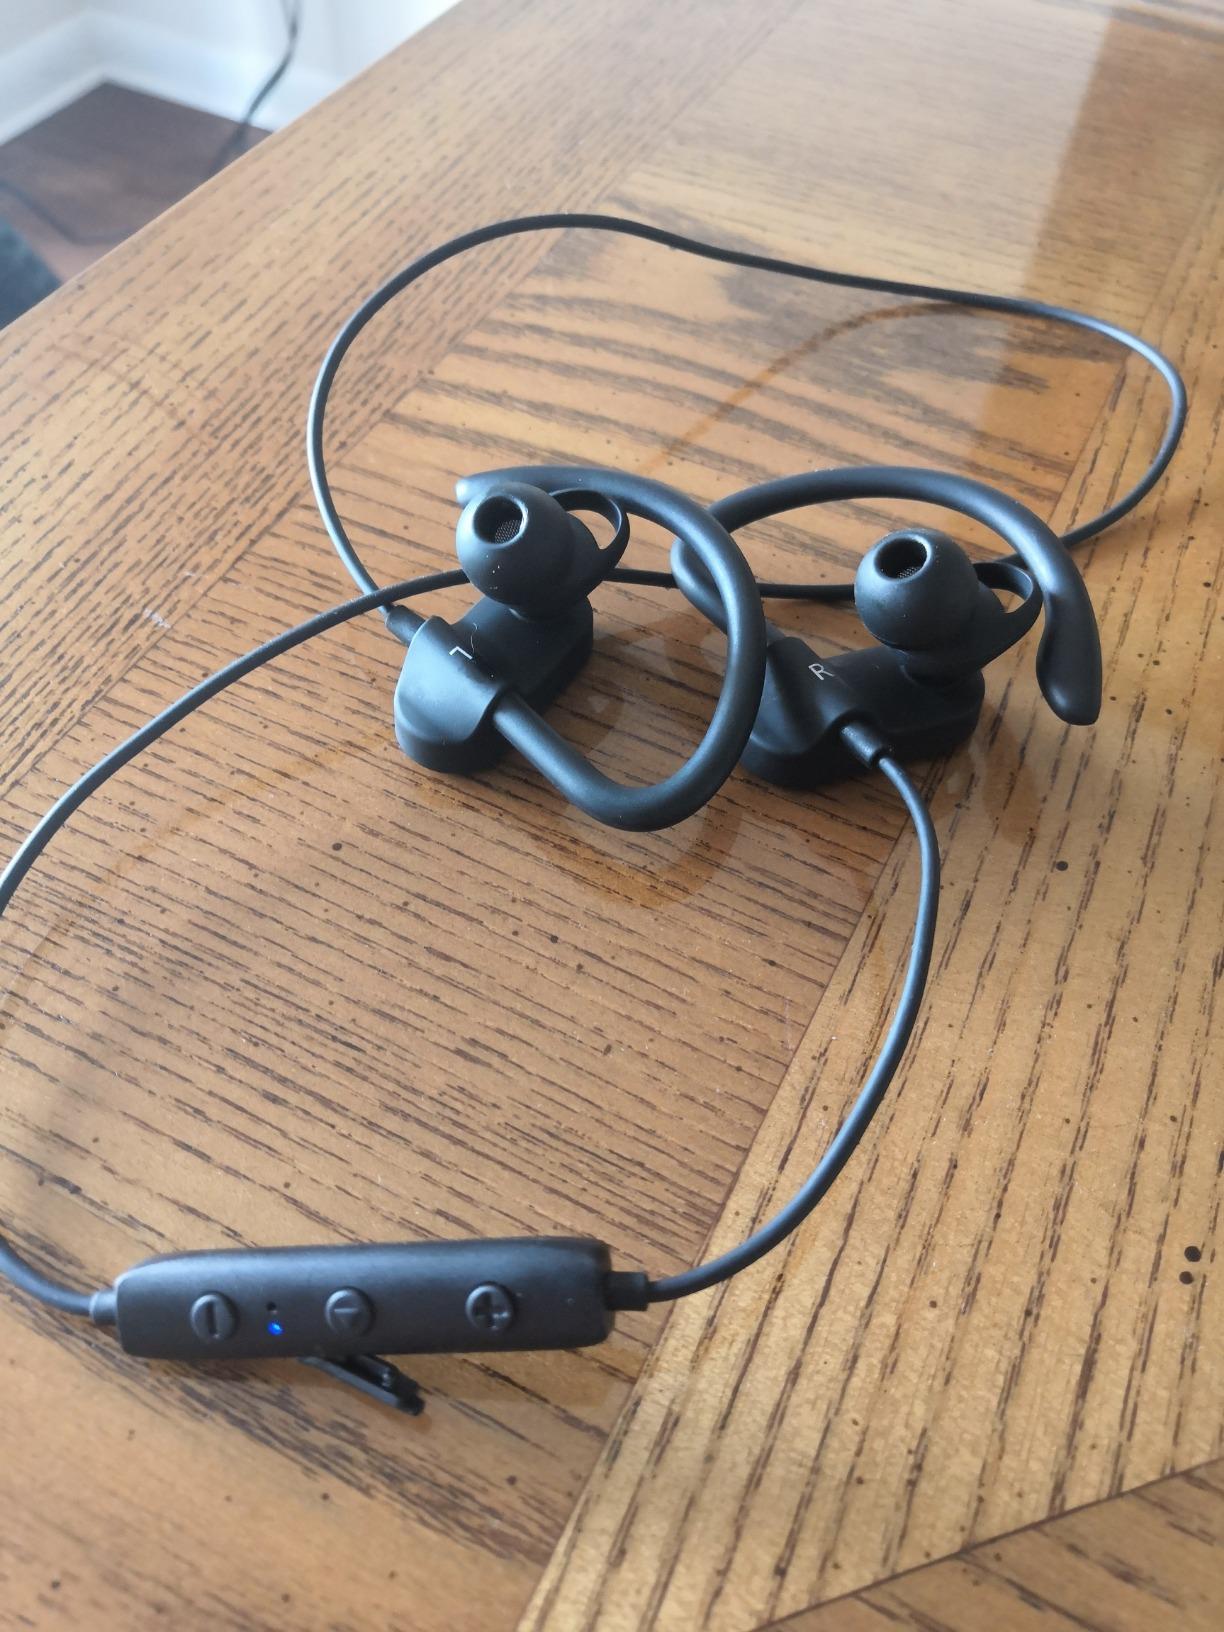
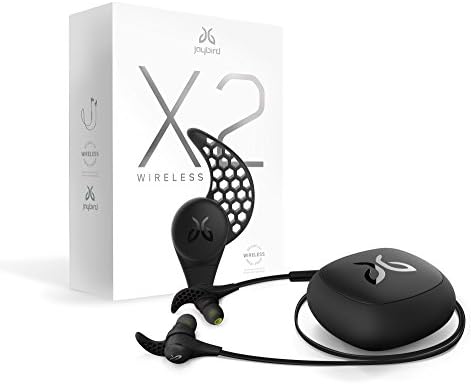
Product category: headphones
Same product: no